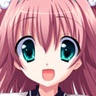
Portrait style: Anime Portrait